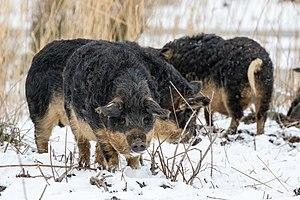
Le parc national de Hortobágy est le plus grand des parcs nationaux de Hongrie. Il a été créé le 1ᵉʳ janvier 1973 sur un domaine de 52 000 hectares, pour être ensuite progressivement agrandi : en 2020, il s'étend sur 80 000 hectares. Le parc est une réserve de biosphère de l'Unesco depuis 1979 et il a été inscrit en 1999 sur la liste du patrimoine mondial sous le nom « Parc national de Hortobágy - la Puszta ».
Le porc laineux, ou mangalitza, est une race ou un type de porc, relativement proche du sanglier.